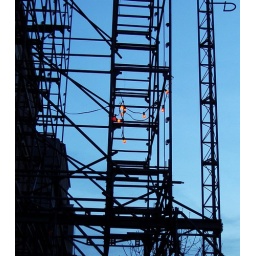
red lights in the evening sky